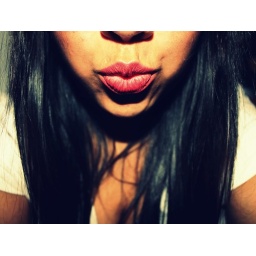
kiss me, down by the broken tree house